Sigi Schmid

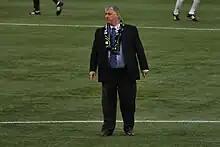
Schmid in 2011

In 2012, Seattle lost in the 2-legged 2011–12 CONCACAF Champions League quarter finals by an aggregate score of 7–3 to Santos Laguna. The Sounders advanced to the finals of the Open Cup where they were defeated by Sporting Kansas City after penalty kicks. Schmid was furious over what he saw as a controversial call that handed Kansas City the victory. The team finished the regular season with a 15–8–11 record to make the playoffs where they advanced past Real Salt Lake to reach the conference championship series against the Galaxy. The team played defensive and suffered a 3–0 blowout in the first leg. They won on the return leg but lost on aggregate.